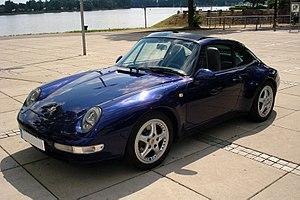
La Porsche 911 (993) est la quatrième génération de Porsche 911, sportive de prestige développée par le constructeur allemand Porsche. Dernière version de la série 911 à posséder le moteur boxer dans sa configuration d'origine, c'est-à-dire avec un refroidissement à air, le six-cylindres à plat connaîtra de nombreuses évolutions. Il sera par ailleurs désormais associé à une boîte de vitesses à six rapports. De nombreux perfectionnements électroniques apparaissent également, aussi bien en ce qui concerne la gestion du moteur que les aides à la sécurité active.
La Porsche 911 est une voiture de sport haut de gamme fabriquée par la firme allemande Porsche. La première génération est commercialisée en 1964, intégralement conçue par la firme de Stuttgart. Cinquante ans plus tard, le modèle emblématique de Porsche en conserve l'esthétique et le nom. La 911 est toujours produite et commercialisée dans sa dernière version en date, la 992. L'architecture du moteur est restée inchangée jusqu'à aujourd'hui. Il s'agit du 6-cylindres à plat, disposé en porte-à-faux arrière.